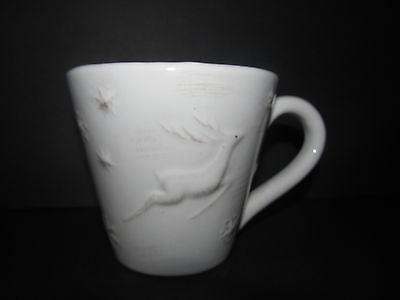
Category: mug